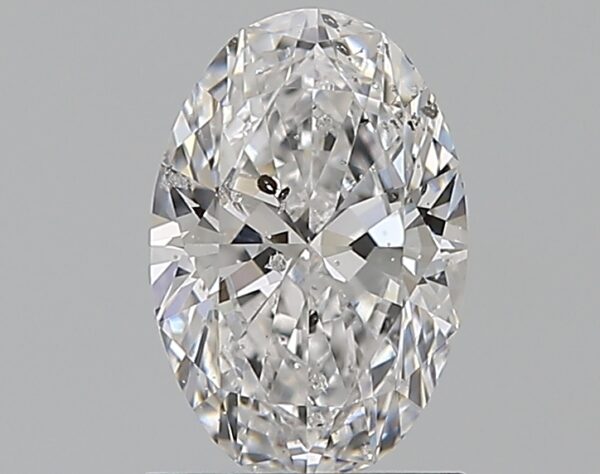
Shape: oval
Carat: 1.2
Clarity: I1
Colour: D
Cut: EX
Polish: EX
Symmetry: VG
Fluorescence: N
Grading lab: GIA
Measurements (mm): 8.76 x 5.83 x 3.56